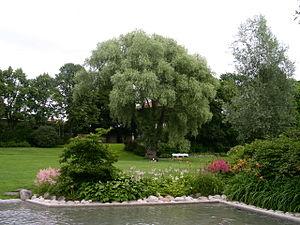
Jardin de Marabou, Sundbyberg, la Suède Français